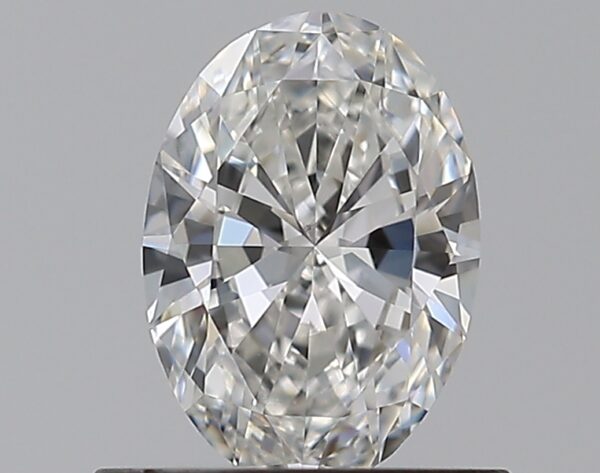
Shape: oval
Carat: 0.6
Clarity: VS1
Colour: G
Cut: VG
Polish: EX
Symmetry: VG
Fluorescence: M
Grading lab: GIA
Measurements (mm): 6.77 x 4.8 x 2.76